Theropoda

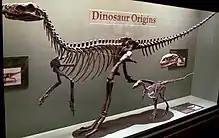
Possible early forms "Herrerasaurus" (large) and "Eoraptor" (small)

Shortened forelimbs in relation to hind legs was a common trait among theropods, most notably in the abelisaurids (such as "Carnotaurus") and the tyrannosaurids (such as "Tyrannosaurus"). This trait was, however, not universal: spinosaurids had well developed forelimbs, as did many coelurosaurs. The relatively robust forelimbs of one genus, "Xuanhanosaurus", led D. Zhiming to suggest that the animal might have been quadrupedal. However, this is no longer thought to be likely.